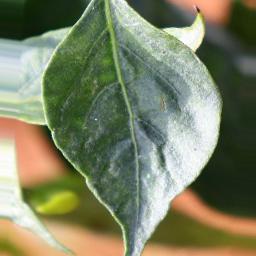
Label: healthy